Nettle (pilot boat)

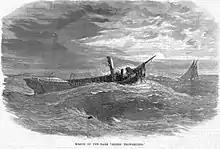
Wreck of the bark "Henry Trowbridge," and the pilot boat "Nettle."

On August 6, 1868, Captain Joseph Lockman of the pilot boat "Nettle," found the wreck of the bark "Henry Trowbridge," forty miles from Sandy Hook. Lockman of the "Nettle," took her in tow to Sandy Hook. The hold of the vessel contained the bodies of three seamen found in the forecastle. The Nettle received $3,300 salvage for saving her. The Captain, wife, children and most of the crew abandoned the boat and escaped in a boat to Halifax.